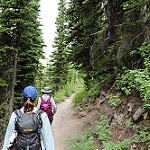
Scene: Outdoor